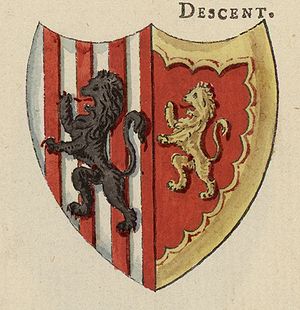
Owain Glyndŵr / Forsvinding og død
Glyndwrs våbenskjold; fra A Tour in Wales af Thomas Pennant (1726–1798) der fortæller om tre rejser han var på i Wales mellem 1773 og 1776.
Owain Glyndwr eller Owain Glyn Dwr var en walisisk leder og den sidste indfødte waliser med titlen prins af Wales. Han indledte et voldeligt og langtrukkent oprør mod England om herredømmet i Wales, hvilket mislykkedes.